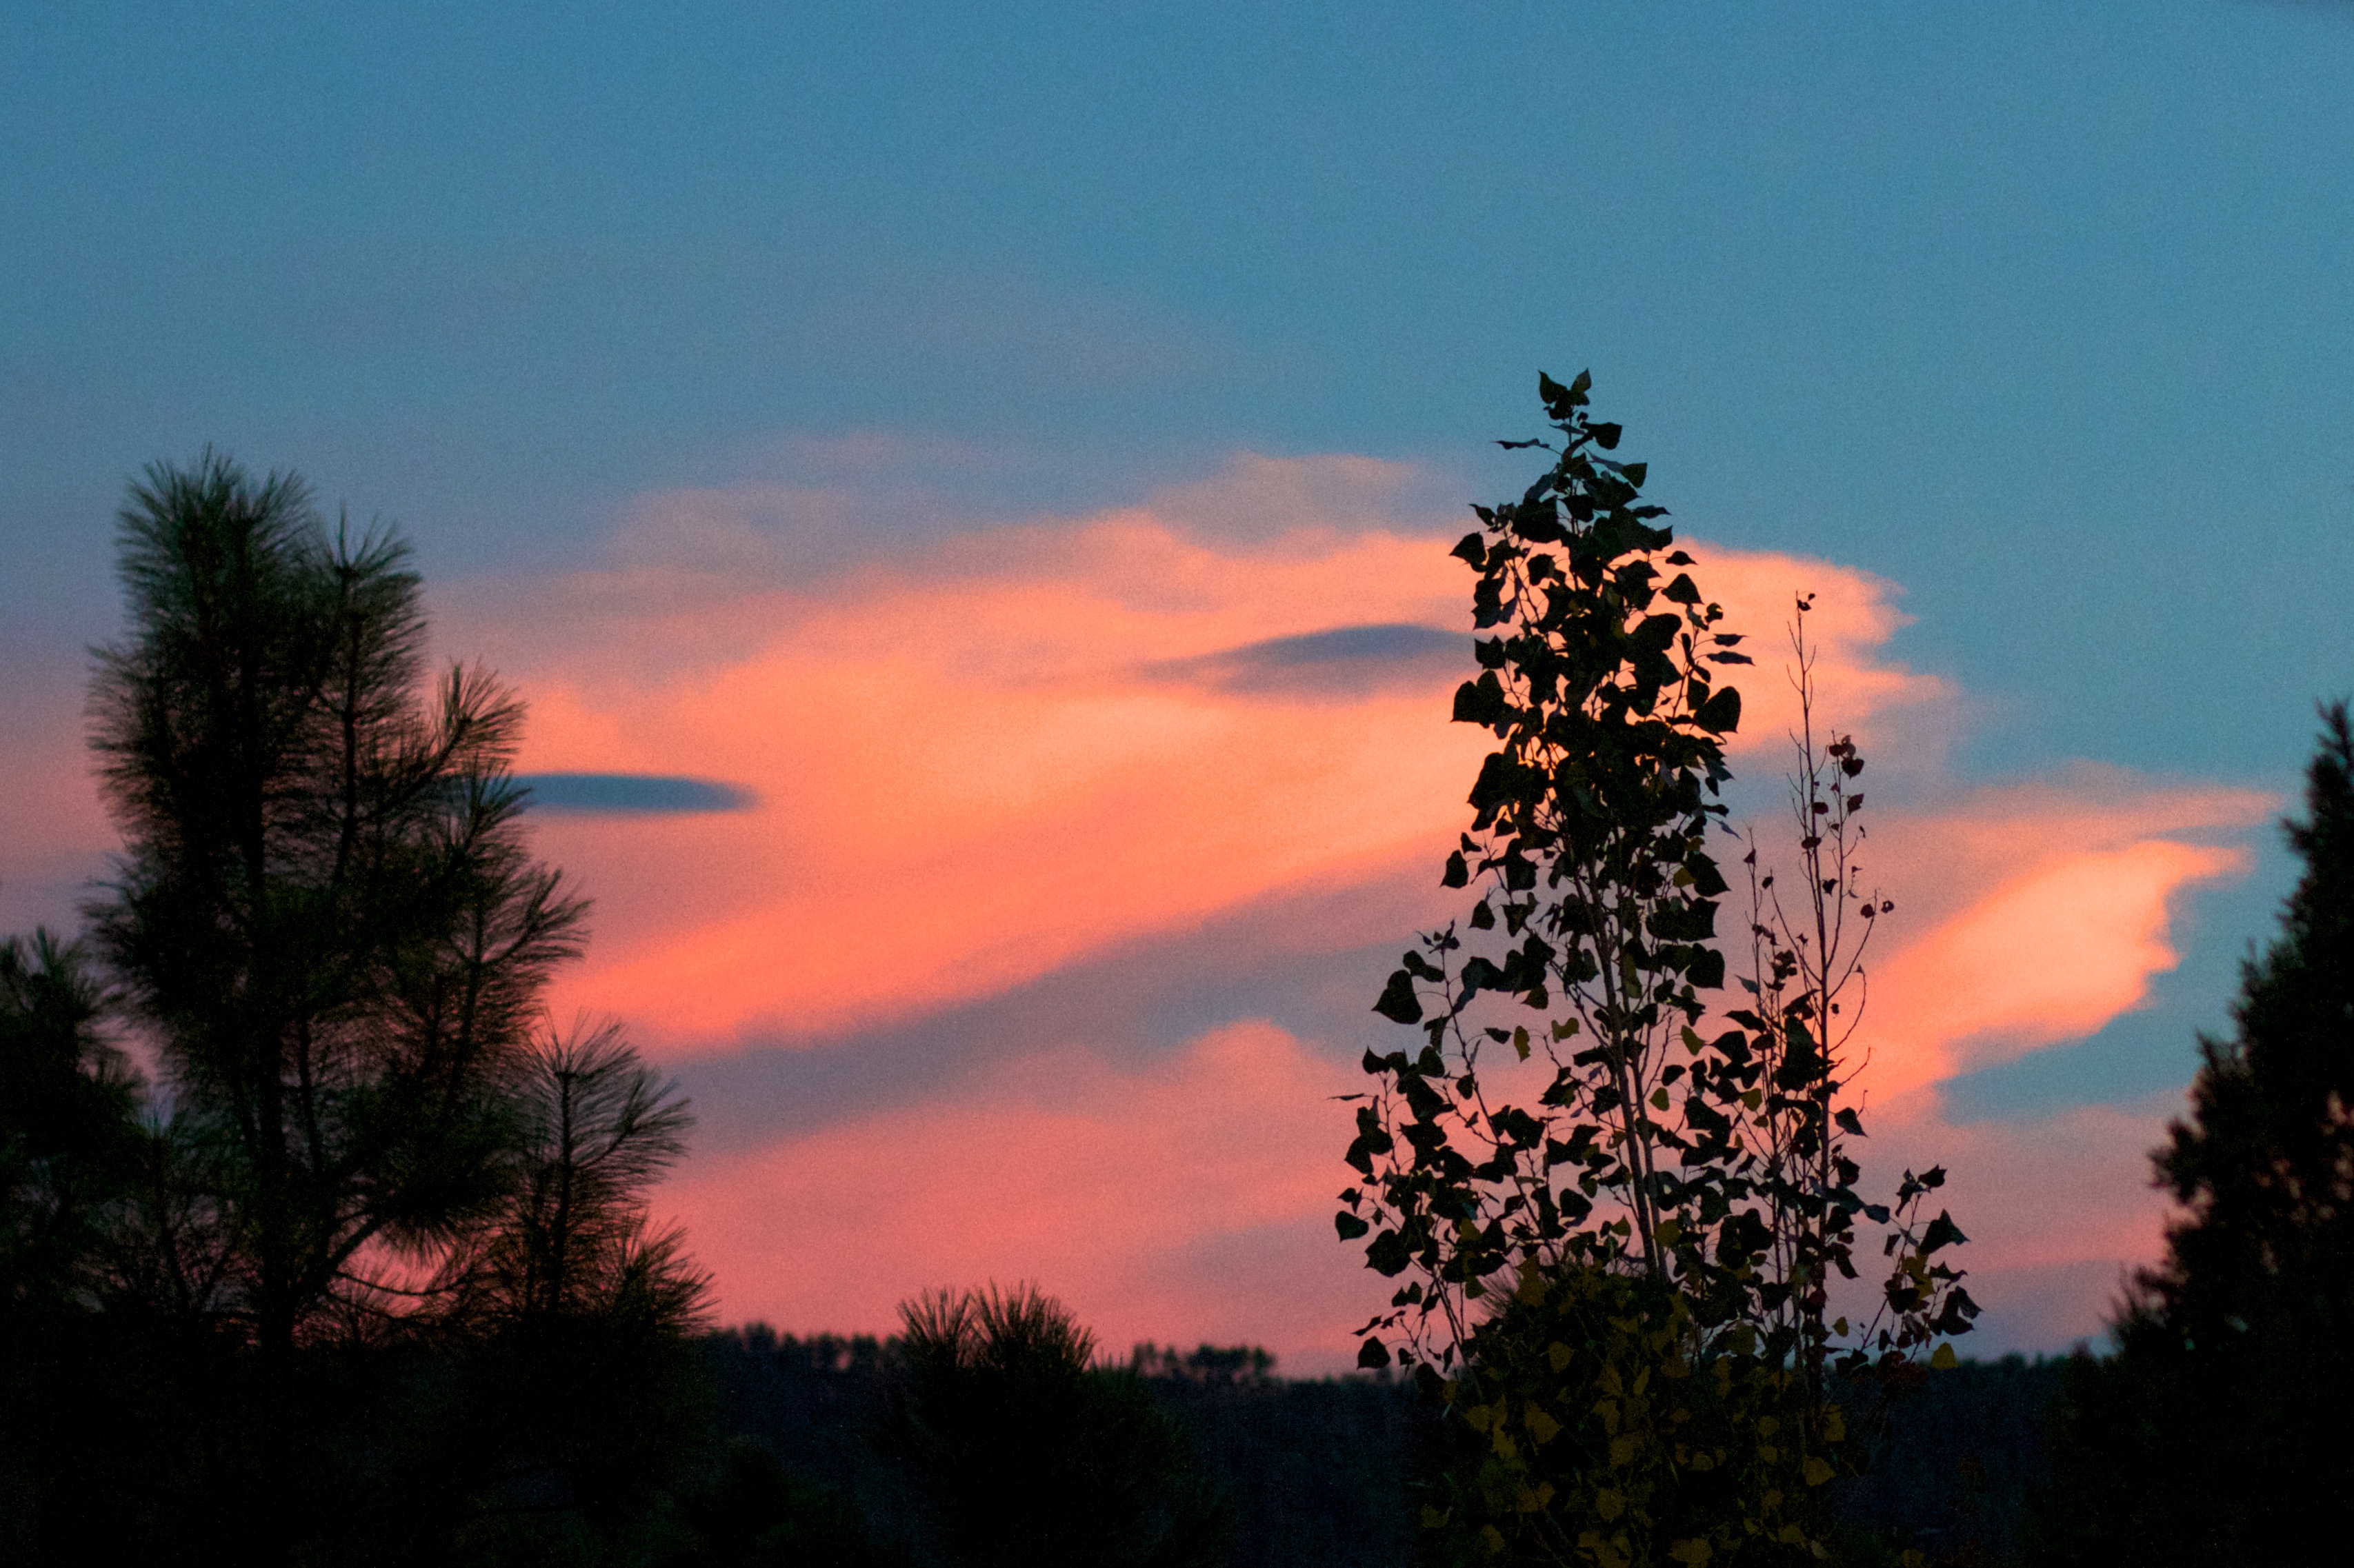
tree, cloud, sky, sunrise, sunset, morning, dawn, atmosphere, dusk, evening, afterglow, atmospheric phenomenon, woody plant, red sky at morning